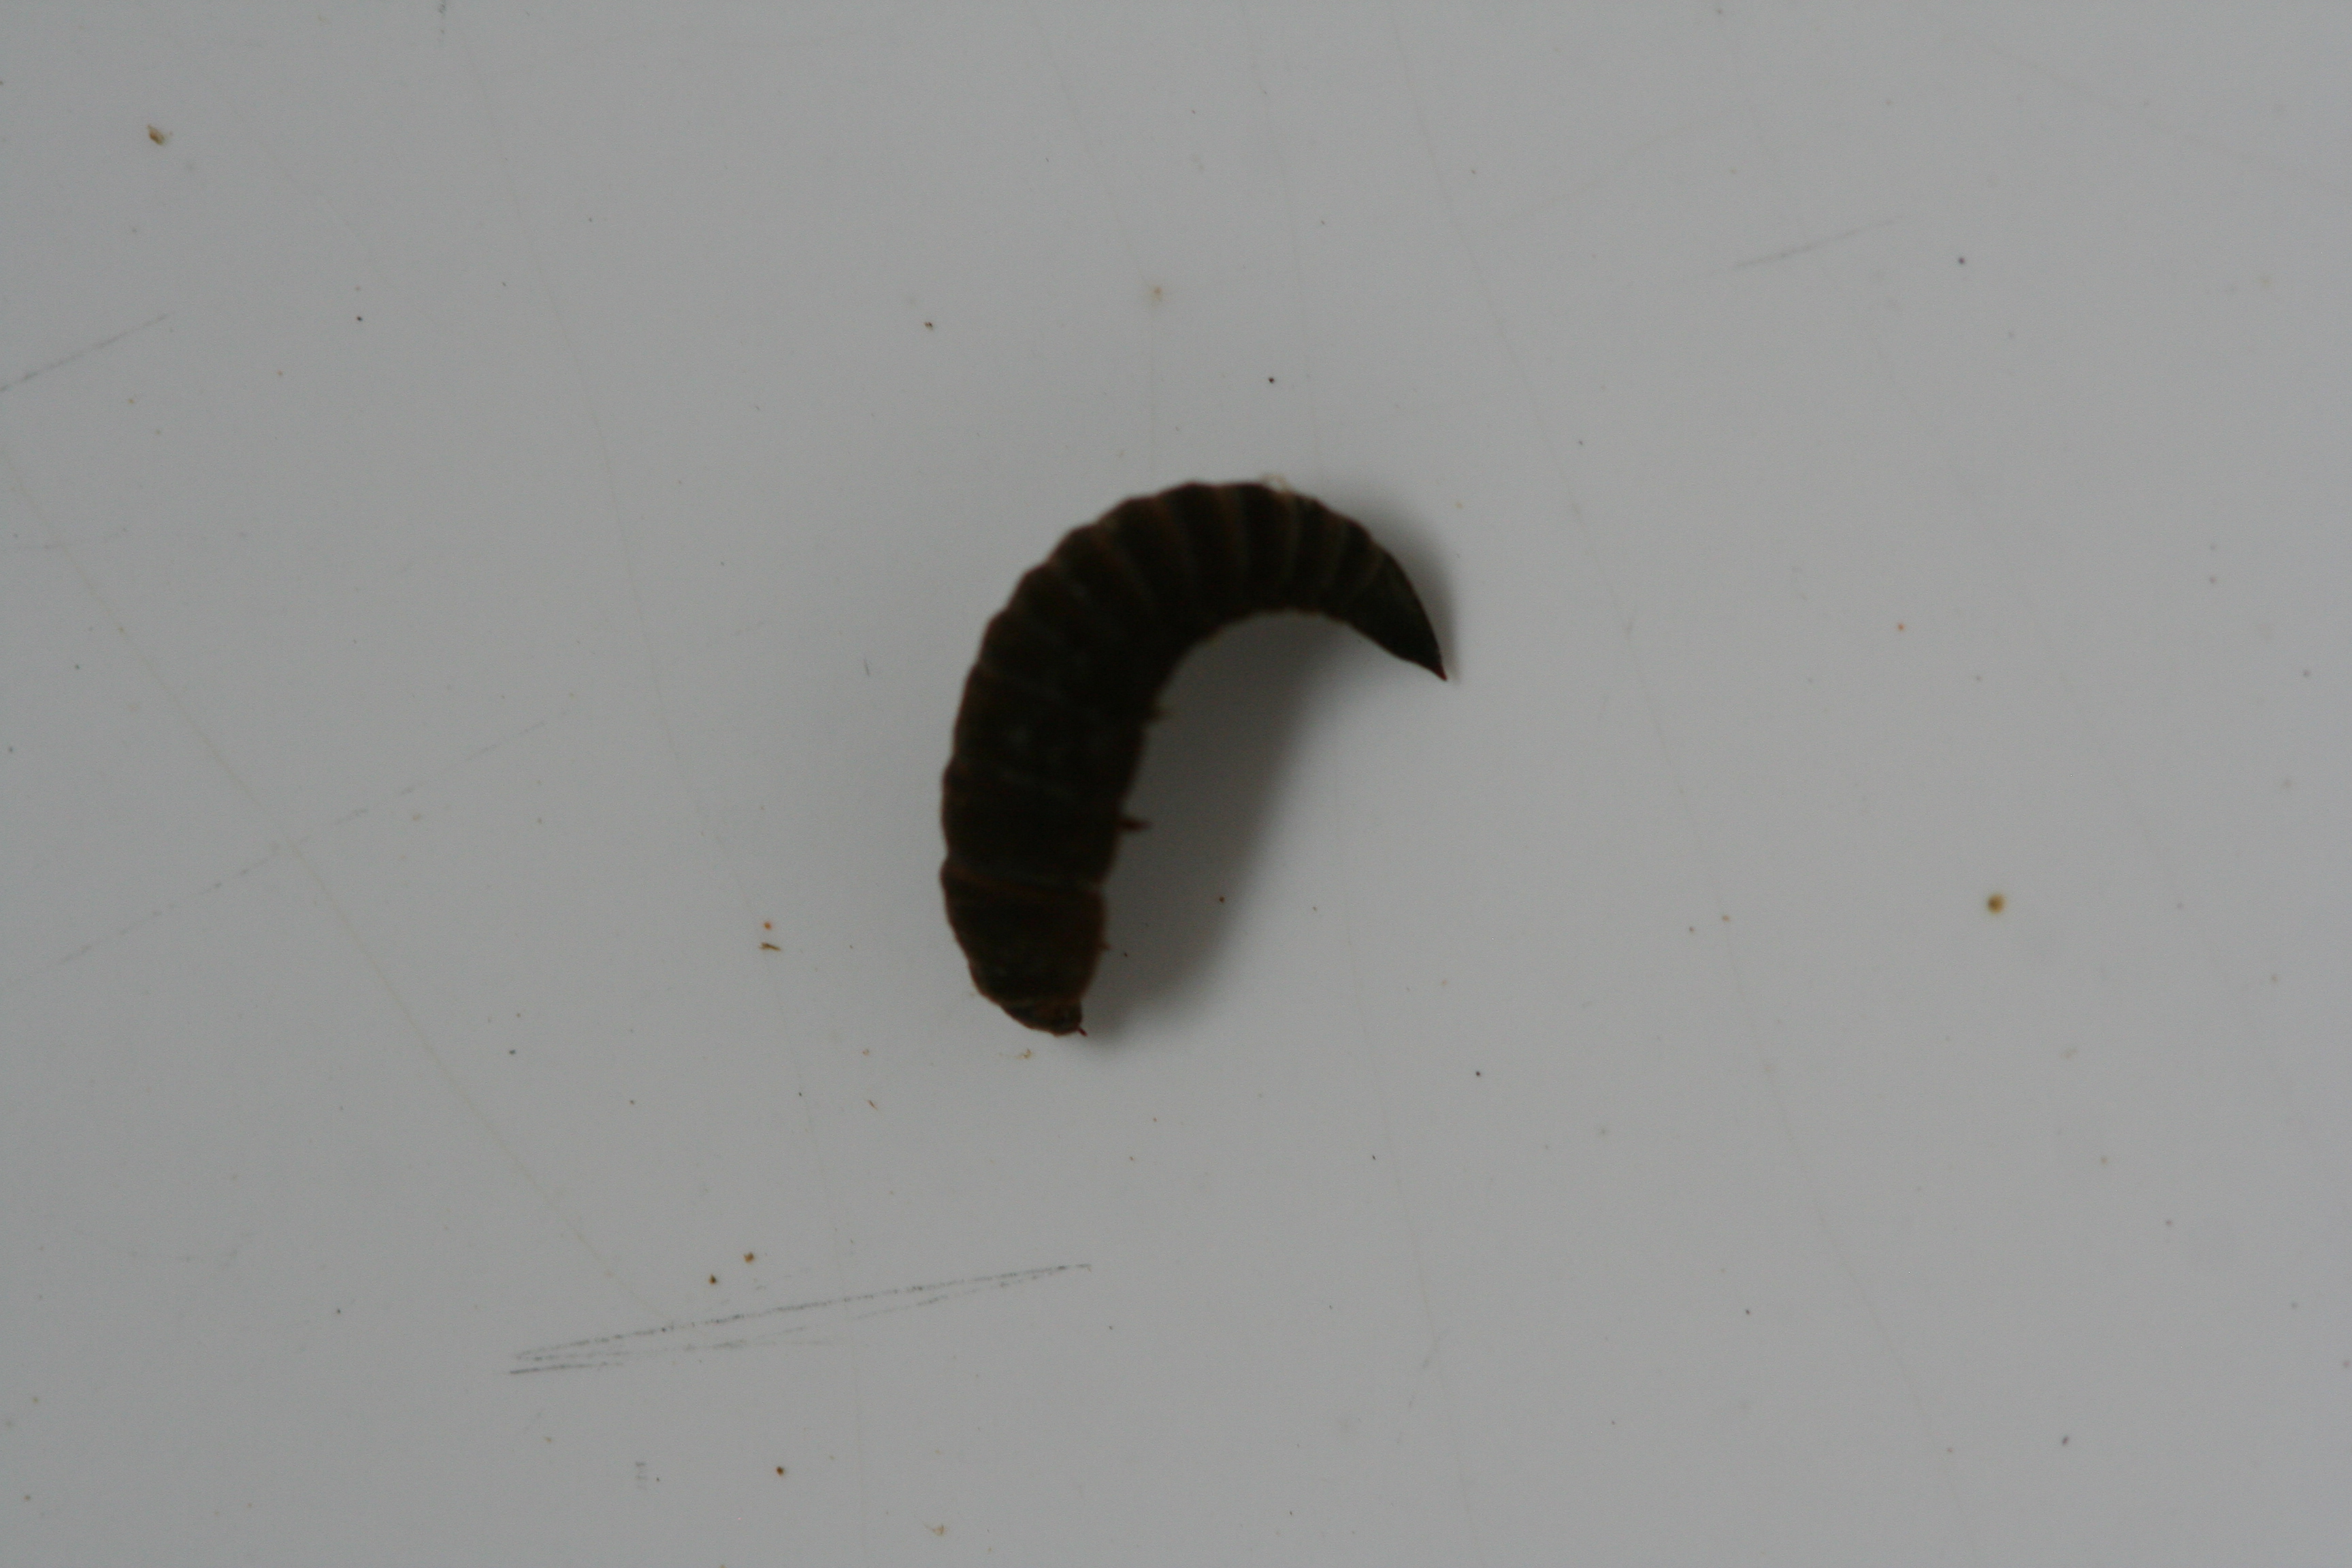
Macroinvertebrate group: bugs_and_beetles